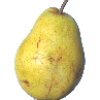
Label: Pear Monster 1